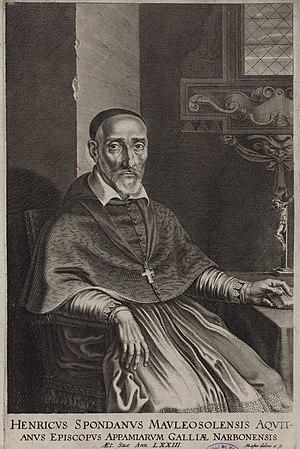
l'évêque de Pamiers, Henri de Sponde, ravure par Michel Lasne (1641).
Liste des évêques de Pamiers.
Henri de Sponde ou Henricus Spondanus est un ecclésiastique, juriste et historien français, continuateur de Caesar Baronius, né le 6 janvier 1568 à Mauléon dans l'actuel département des Pyrénées-Atlantiques, et mort à Toulouse le 18 mai 1643. Évêque de Pamiers, il est le frère du poète Jean de Sponde.